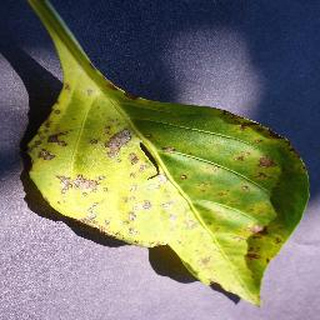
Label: bell_pepper_bacterial_spot